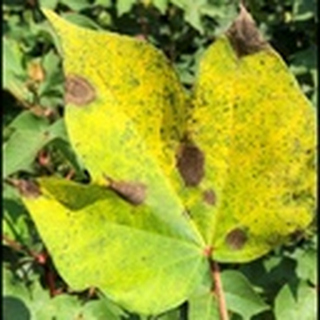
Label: cotton_bacterial_blight